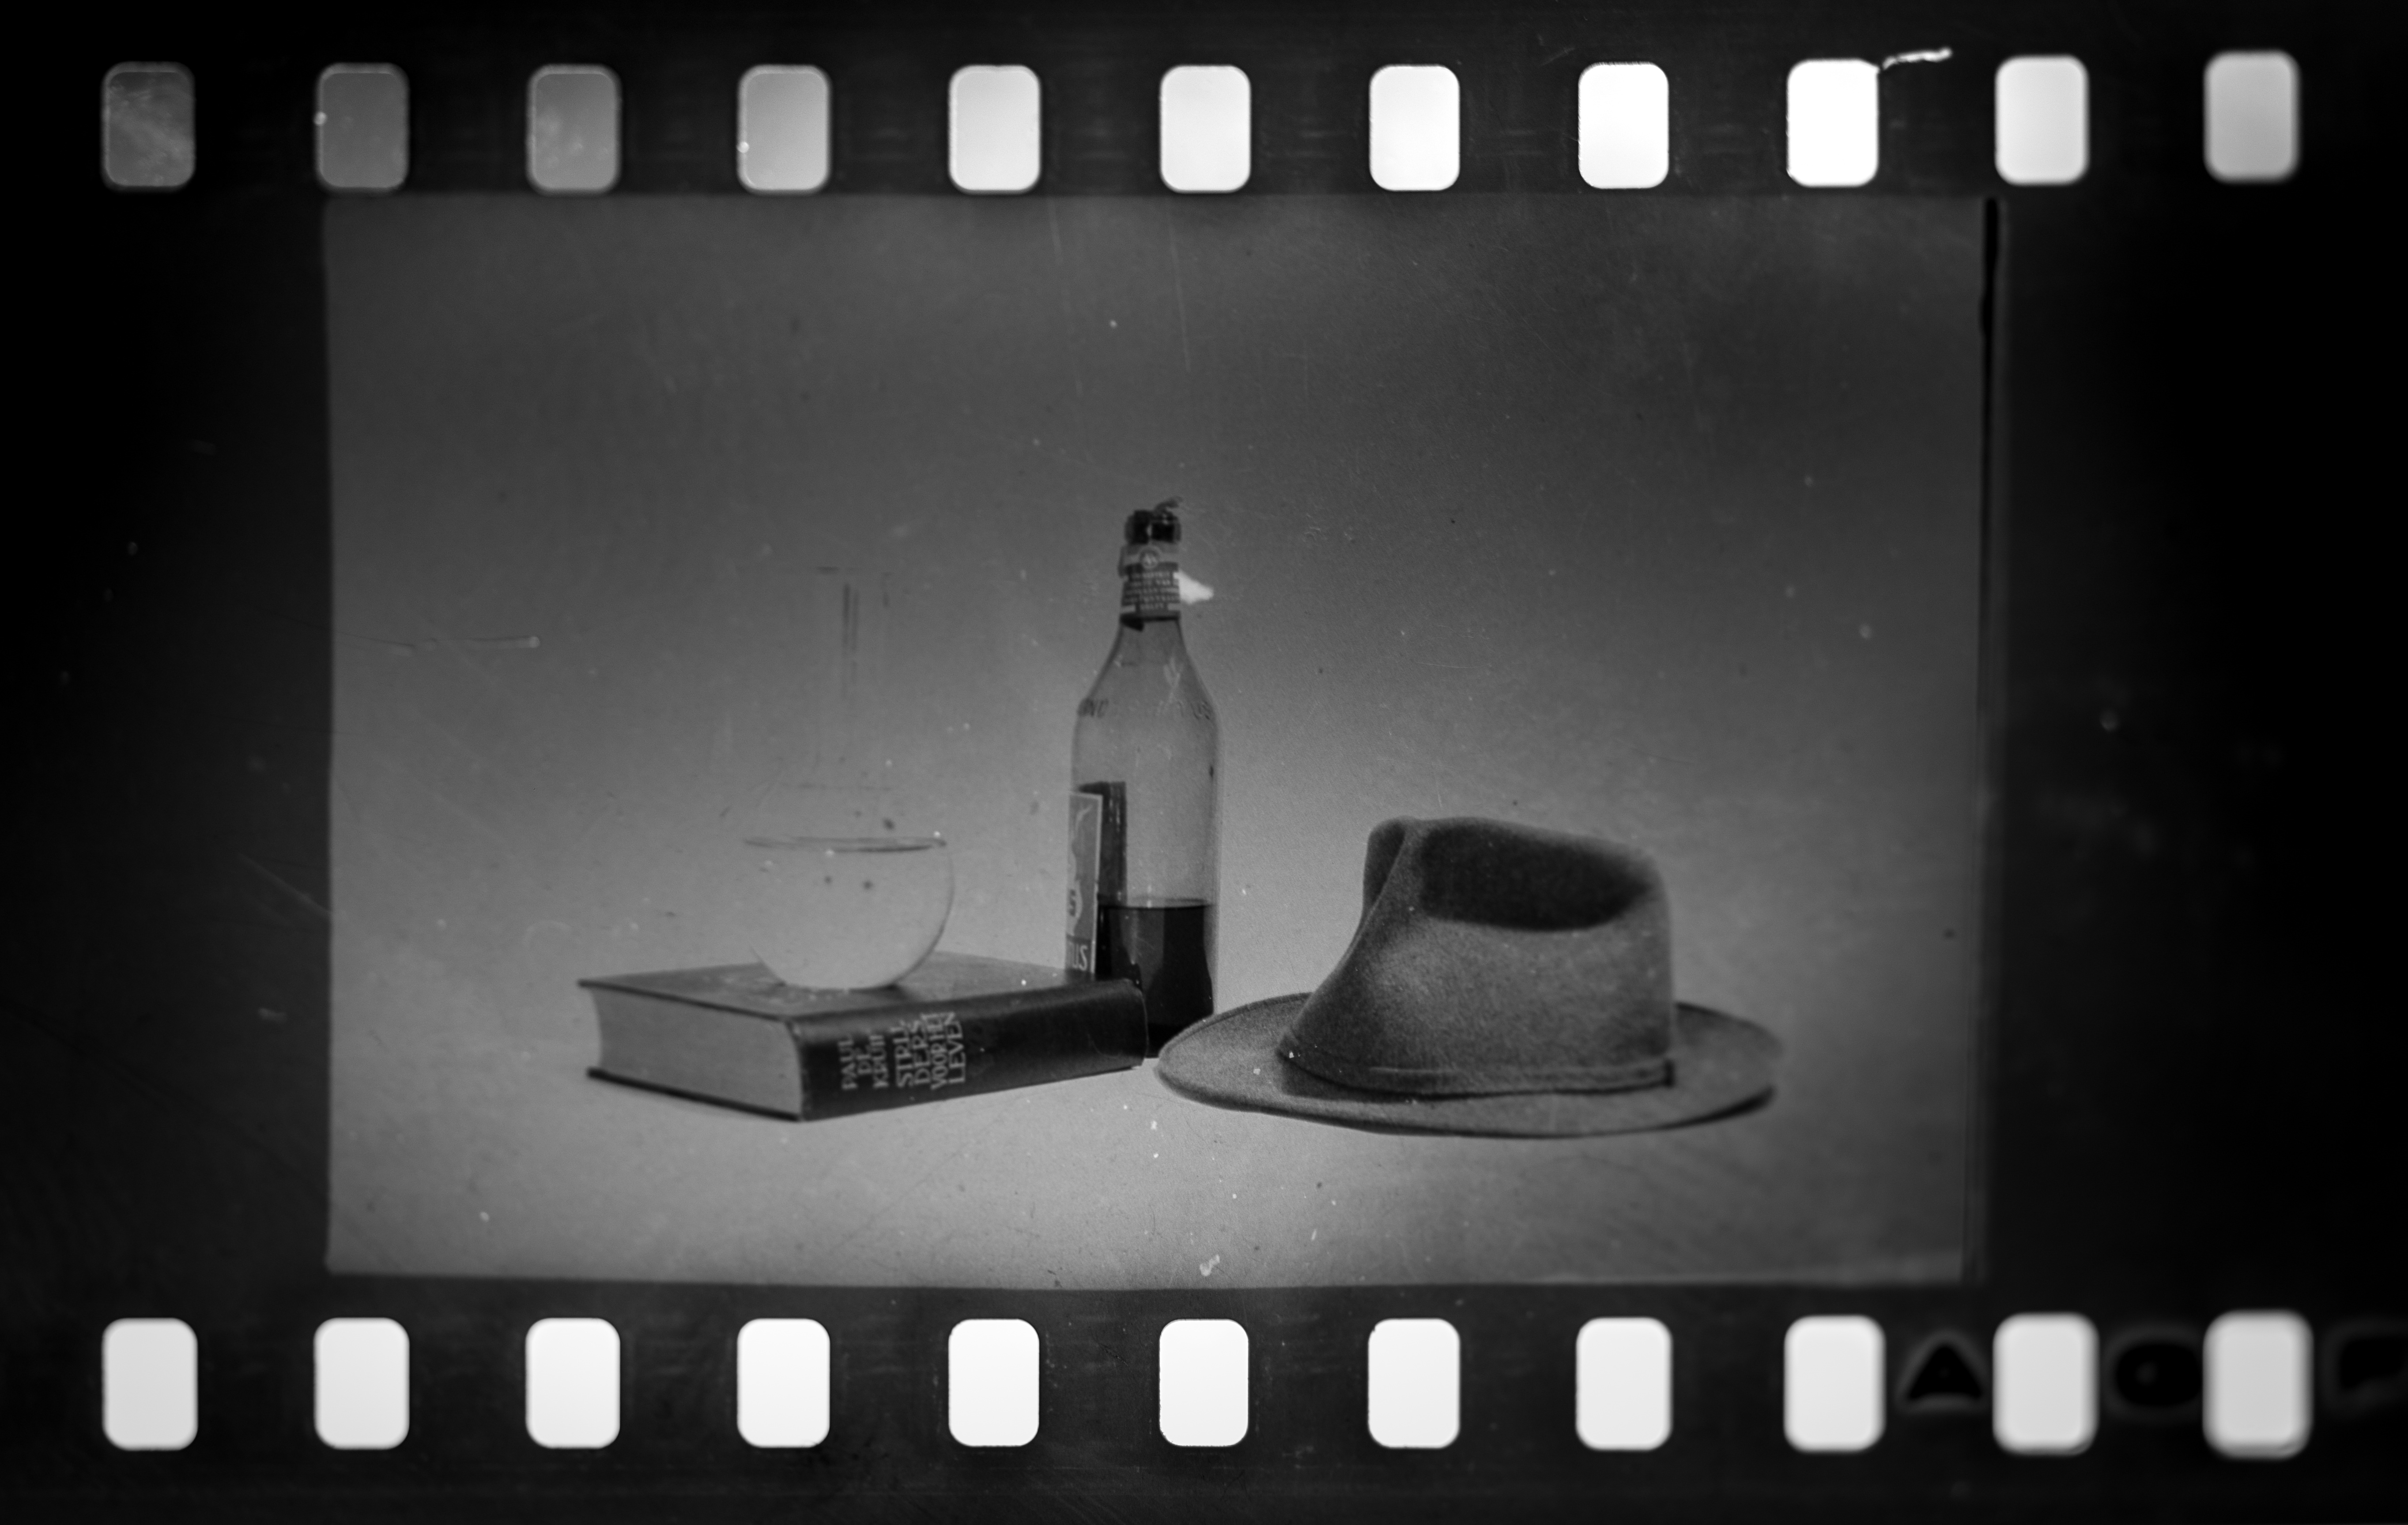
book, black and white, white, photography, glass, analog, shadow, hat, drink, darkness, bottle, black, monochrome, still life, liquor, font, booze, grey, creativity, text, photograph, snapshot, 1960, slide, negative, photo painting, still life photography, product design, monochrome photography, stock photography, film noir, film strip, photographic film